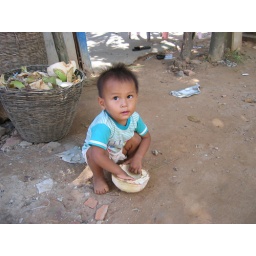
monkey boy in phnom penn